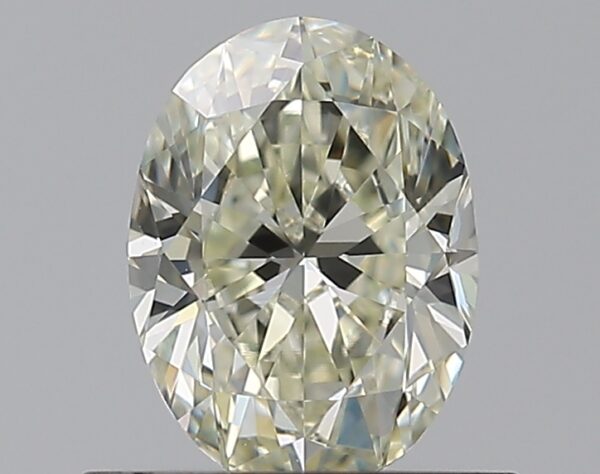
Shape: oval
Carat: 0.59
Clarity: VVS2
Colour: L
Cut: EX
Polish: EX
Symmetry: VG
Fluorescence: ST
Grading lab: GIA
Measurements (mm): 6.42 x 4.74 x 2.95